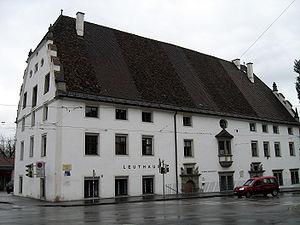
Les Wiltener Sängerknaben, est un des plus anciens chœurs d'enfants puisqu'il a été fondé au milieu du XIIIᵉ siècle à l'abbaye de Wilten située au pied du Bergisel à Innsbruck.